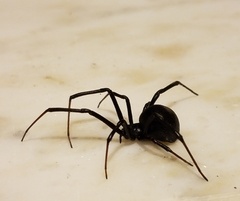
Species: Lactrodectus_hesperus